Gabriel Pleydell

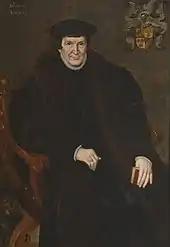
Sir William Cordell "(probably pictured)" expressed "great and vehement suspicion" of Pleydell.

Pleydell's initial entrance to the Parliament of England in March 1553 as a member for the market town of Wootton Bassett was, at least in part, made possible by his status as a wealthy landholder. Although he had not yet inherited the lease on the family estate of Midgehall, his purchases of land and property surrounding the manor (one mile from the constituency) in 1561 and 1562 suggest that his assets facilitated a seat in the House of Commons. The constituency was eventually abolished by the Reform Act 1832. Surviving records note Pleydell's returning to Parliament solely by his Christian name, deemed sufficiently unusual to identify him outright. Succeeding members John Seymour and Robert Huick from the 1547–52 session, Pleydell served with William Garrard for just 30 days in March until a dissolution of Parliament. They were replaced in October by Henry Poole and John Throckmorton.